Lindsey Coffey

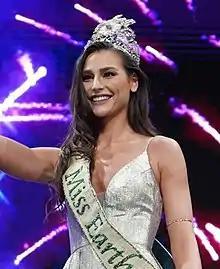

Coffey represented the United States at Miss Earth 2020 and competed with 83 other delegates from various countries which was held virtually due to restrictions caused by the COVID-19 pandemic. She succeeded Miss Earth 2019 Nellys Pimentel of Puerto Rico in the final coronation held on November 29, 2020. She is the first woman from the United States to win the crown since the pageant started in 2001 although past representatives from the United States had placed as elemental titleholders in the previous years.